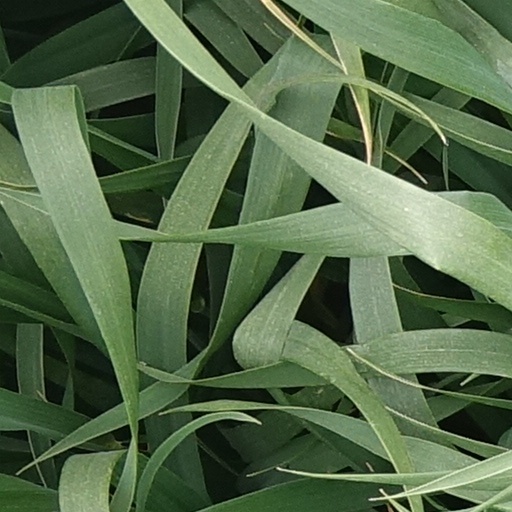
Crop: wheat